Railcar mover

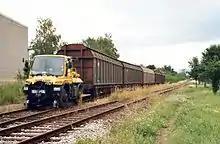
Unimog 405/UGN road–rail vehicle used as a rail car mover

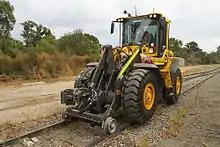
A Volvo L70F loader fitted with Aries Hyrail road–rail vehicle conversion and train braking system

A railcar mover (also called a shunt vehicle in Australia, the UK, and in Canada, or the trademarks Trackmobile or ShuttleWagon) is a road–rail vehicle (capable of travelling on both roads and rail tracks) fitted with couplers for moving small numbers of railroad cars around in a rail siding or small yard. Vollert has developed an unmanned road-rail remote controlled vehicle VLEX for shunting up to 300 t.